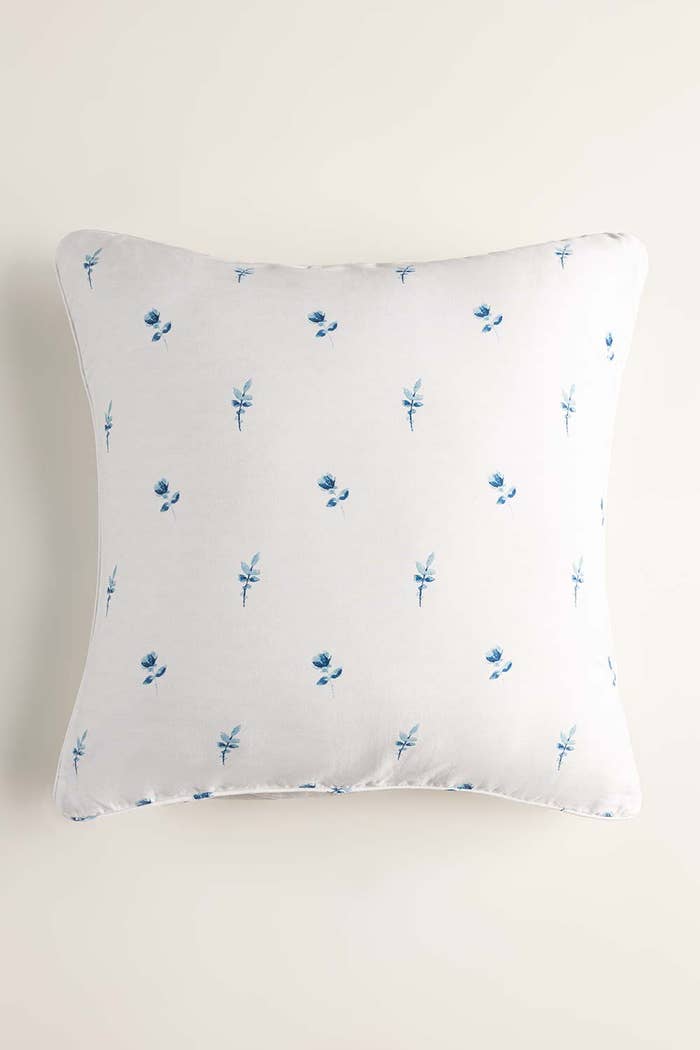
blue floral pillow